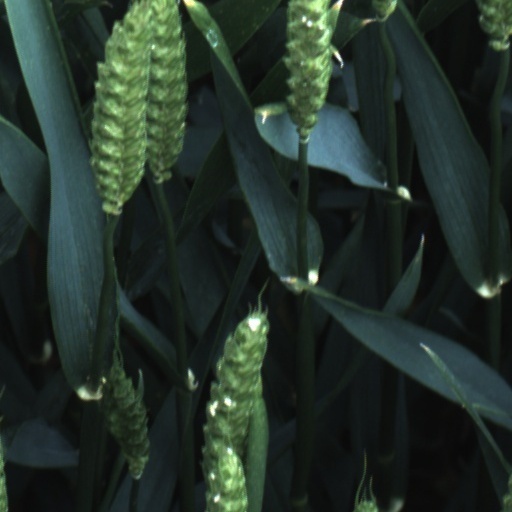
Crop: wheat